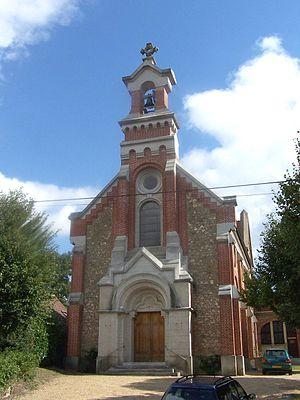
Jouars-Pontchartrain est une commune française située dans le département des Yvelines, en région Île-de-France.